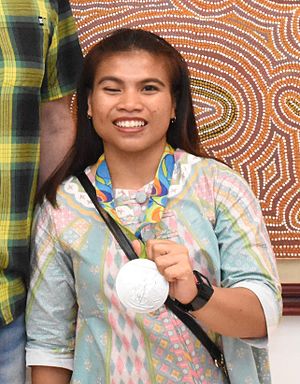
Vægtløftning under sommer-OL 2016 - 48 kg (damer)
Sølvmedaljevinder Sri Wahyuni Agustiani
Kvindernes 48 kg vægtsklasse i boksning under sommer-OL 2016 i Rio de Janeiro blev afholdt d. 6. august 2016 i Pavilion 2 i Riocentro.